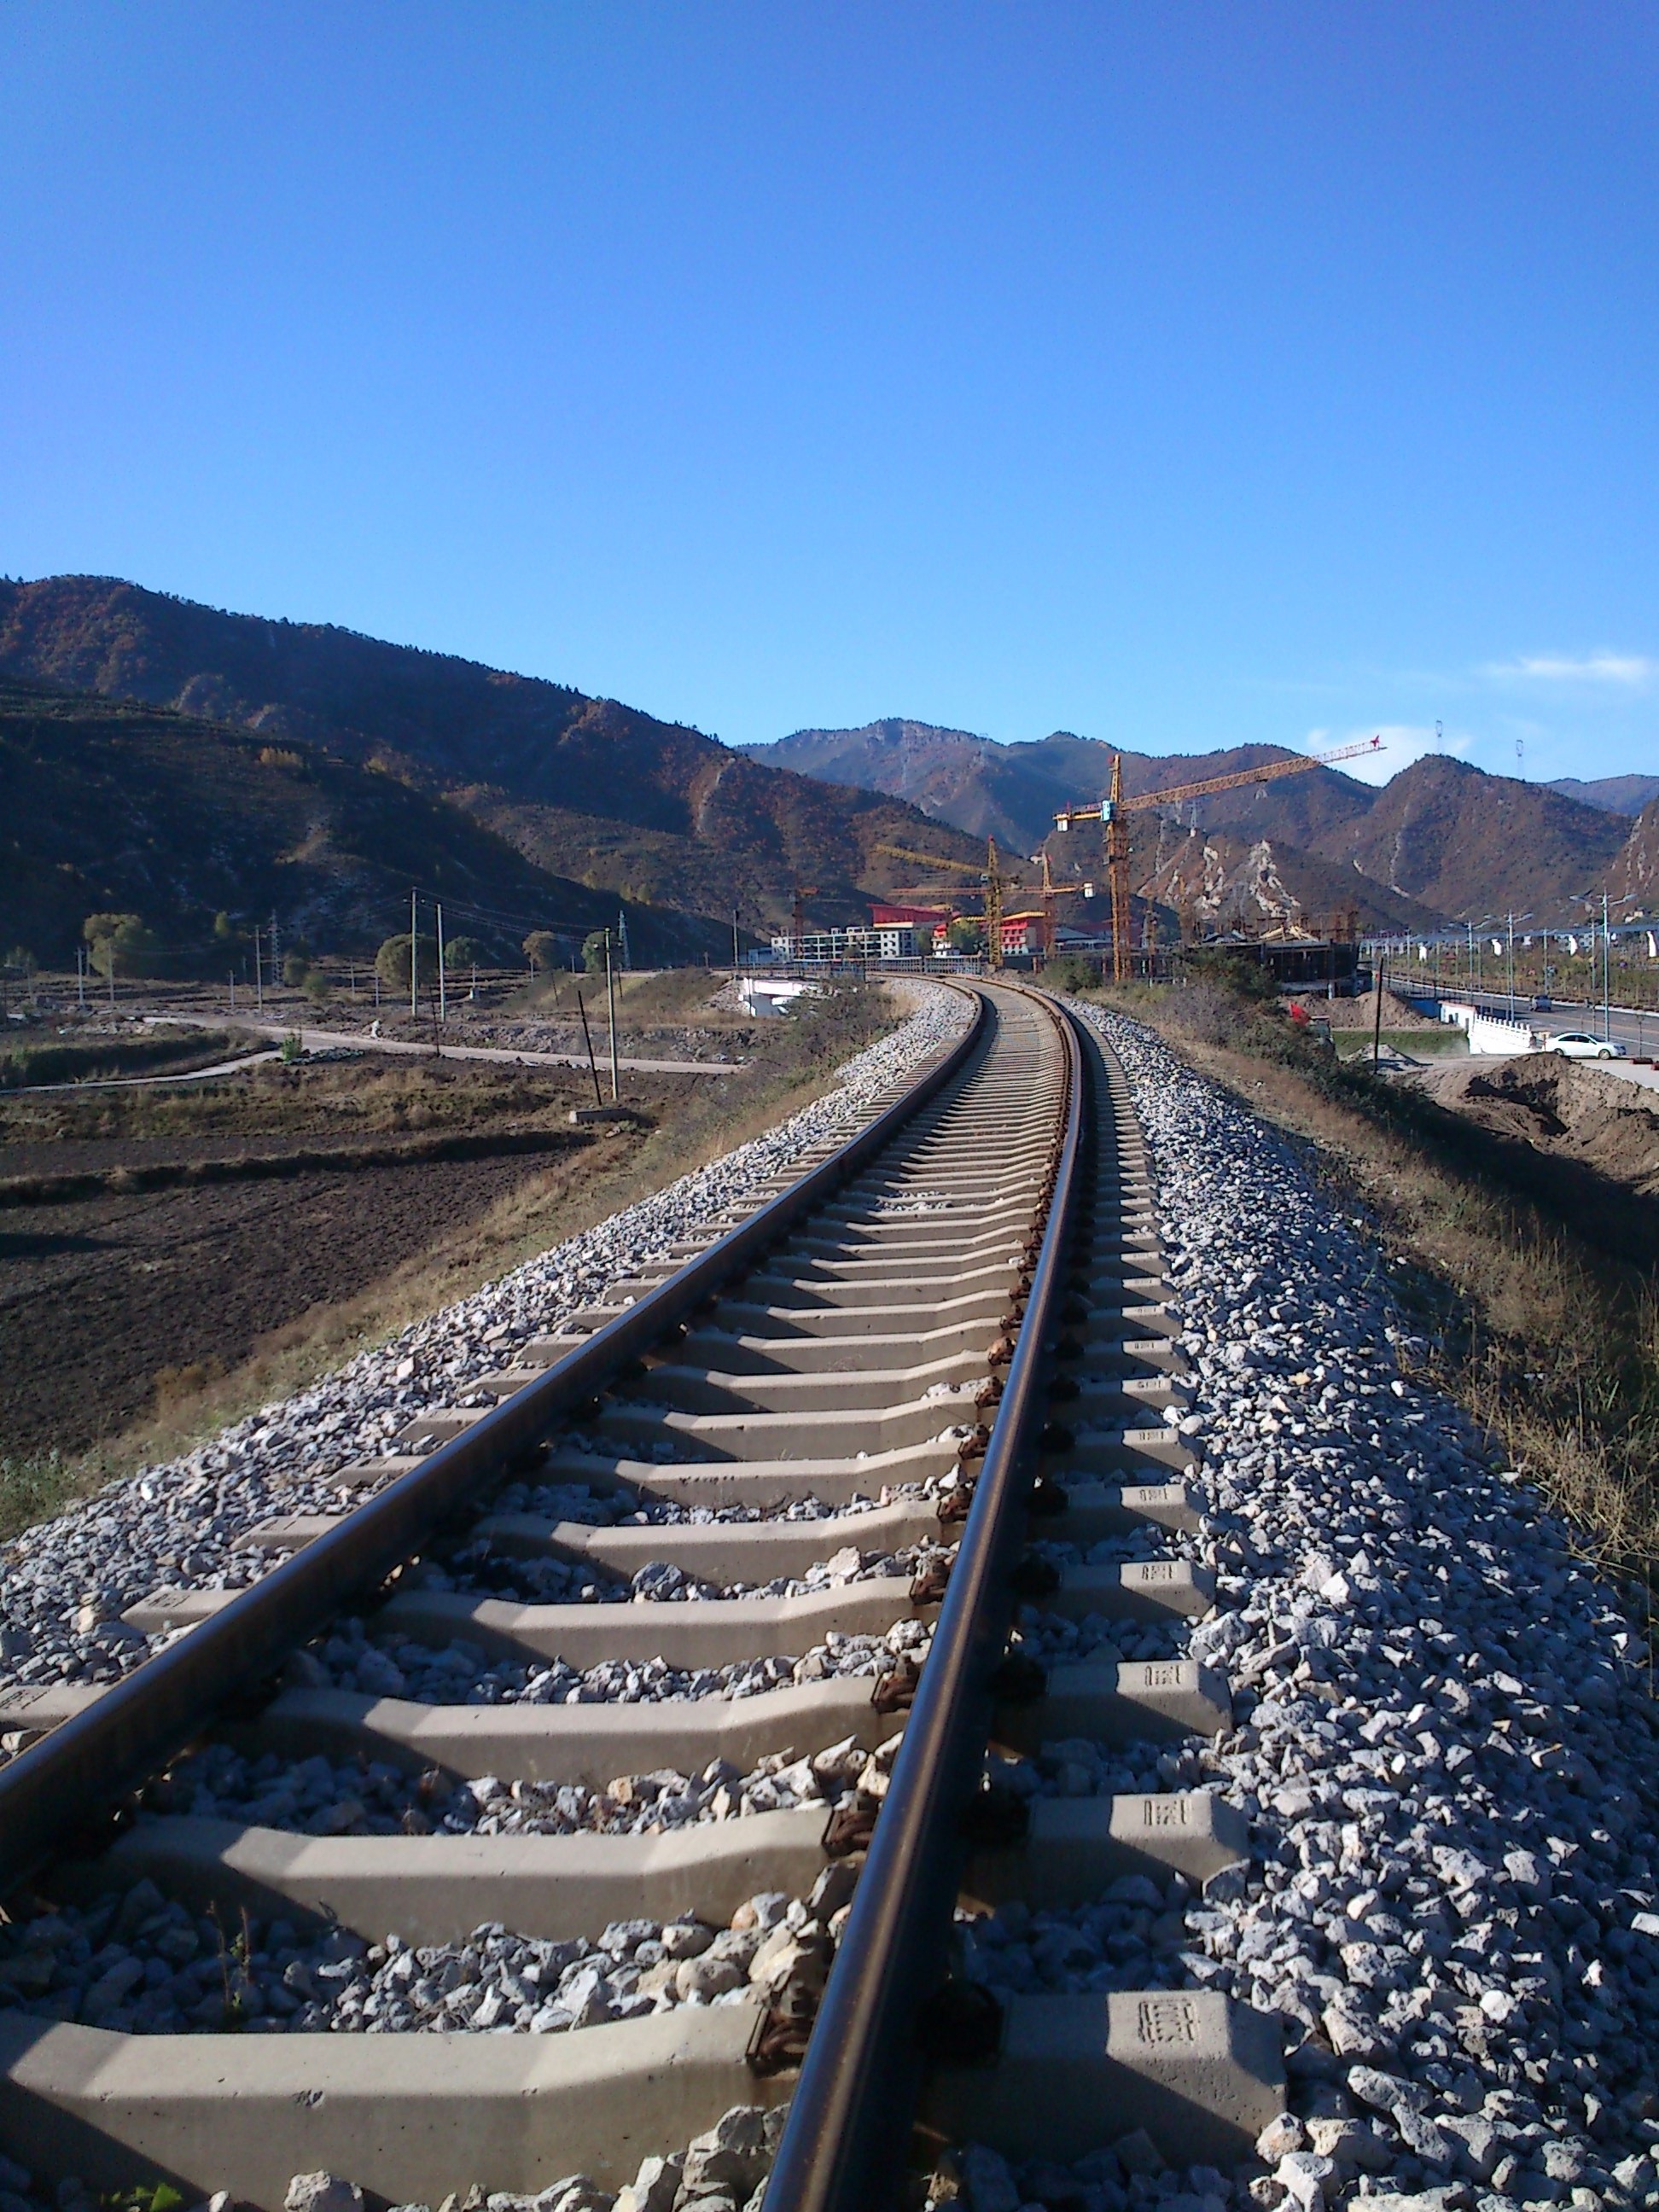
track, road, train track, highway, train, transport, distance, vehicle, dream, corner, rail transport, aerial photography, controlled access highway